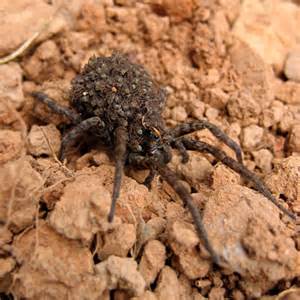
Label: spider